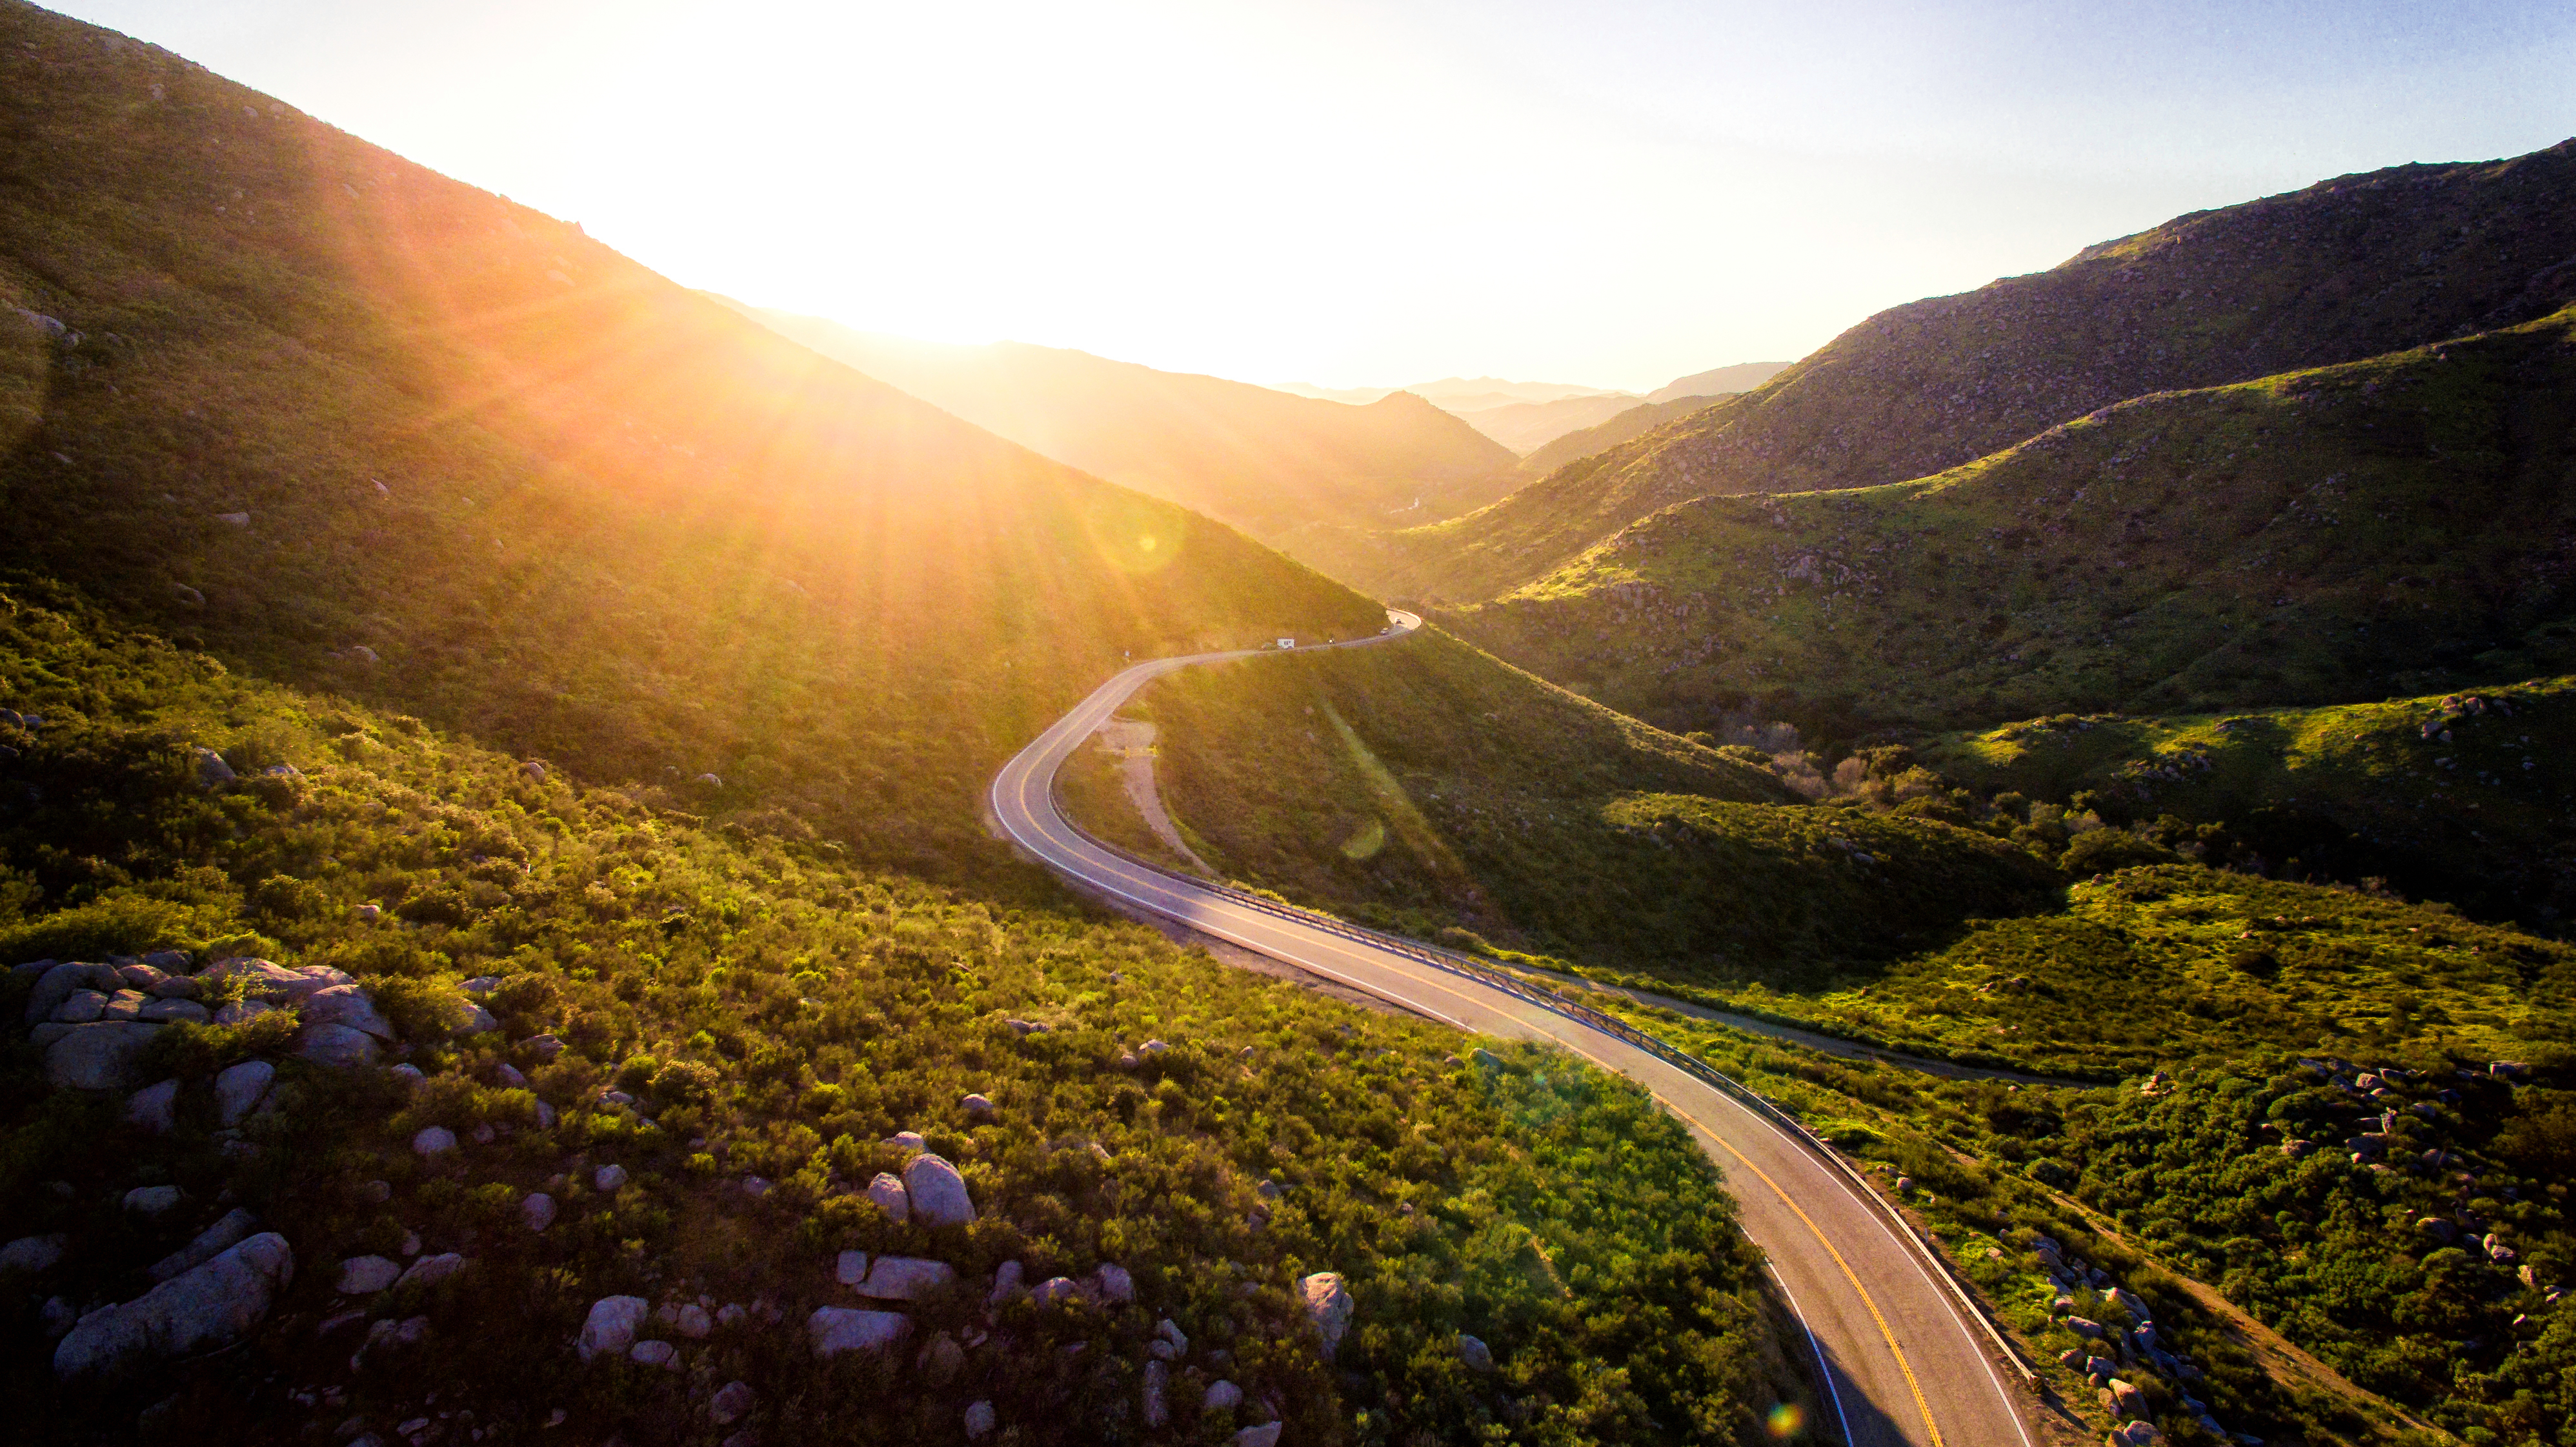
landscape, nature, wilderness, mountain, sunrise, road, sunlight, morning, leaf, hill, highway, valley, mountain range, autumn, route, landform, aerial photography, geographical feature, atmospheric phenomenon, mountainous landforms, rolling hill